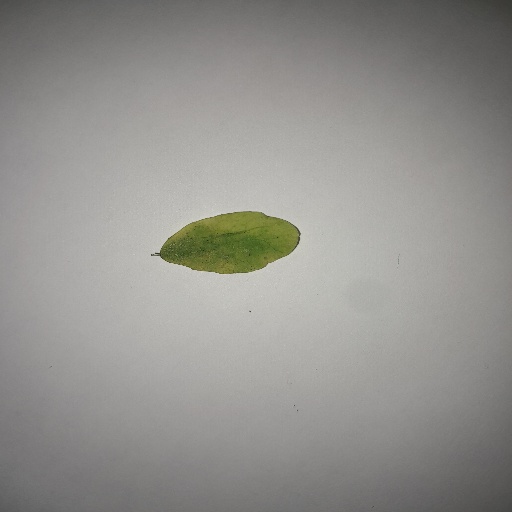
Species: Sojina
Leaf condition: Yellow Leaf